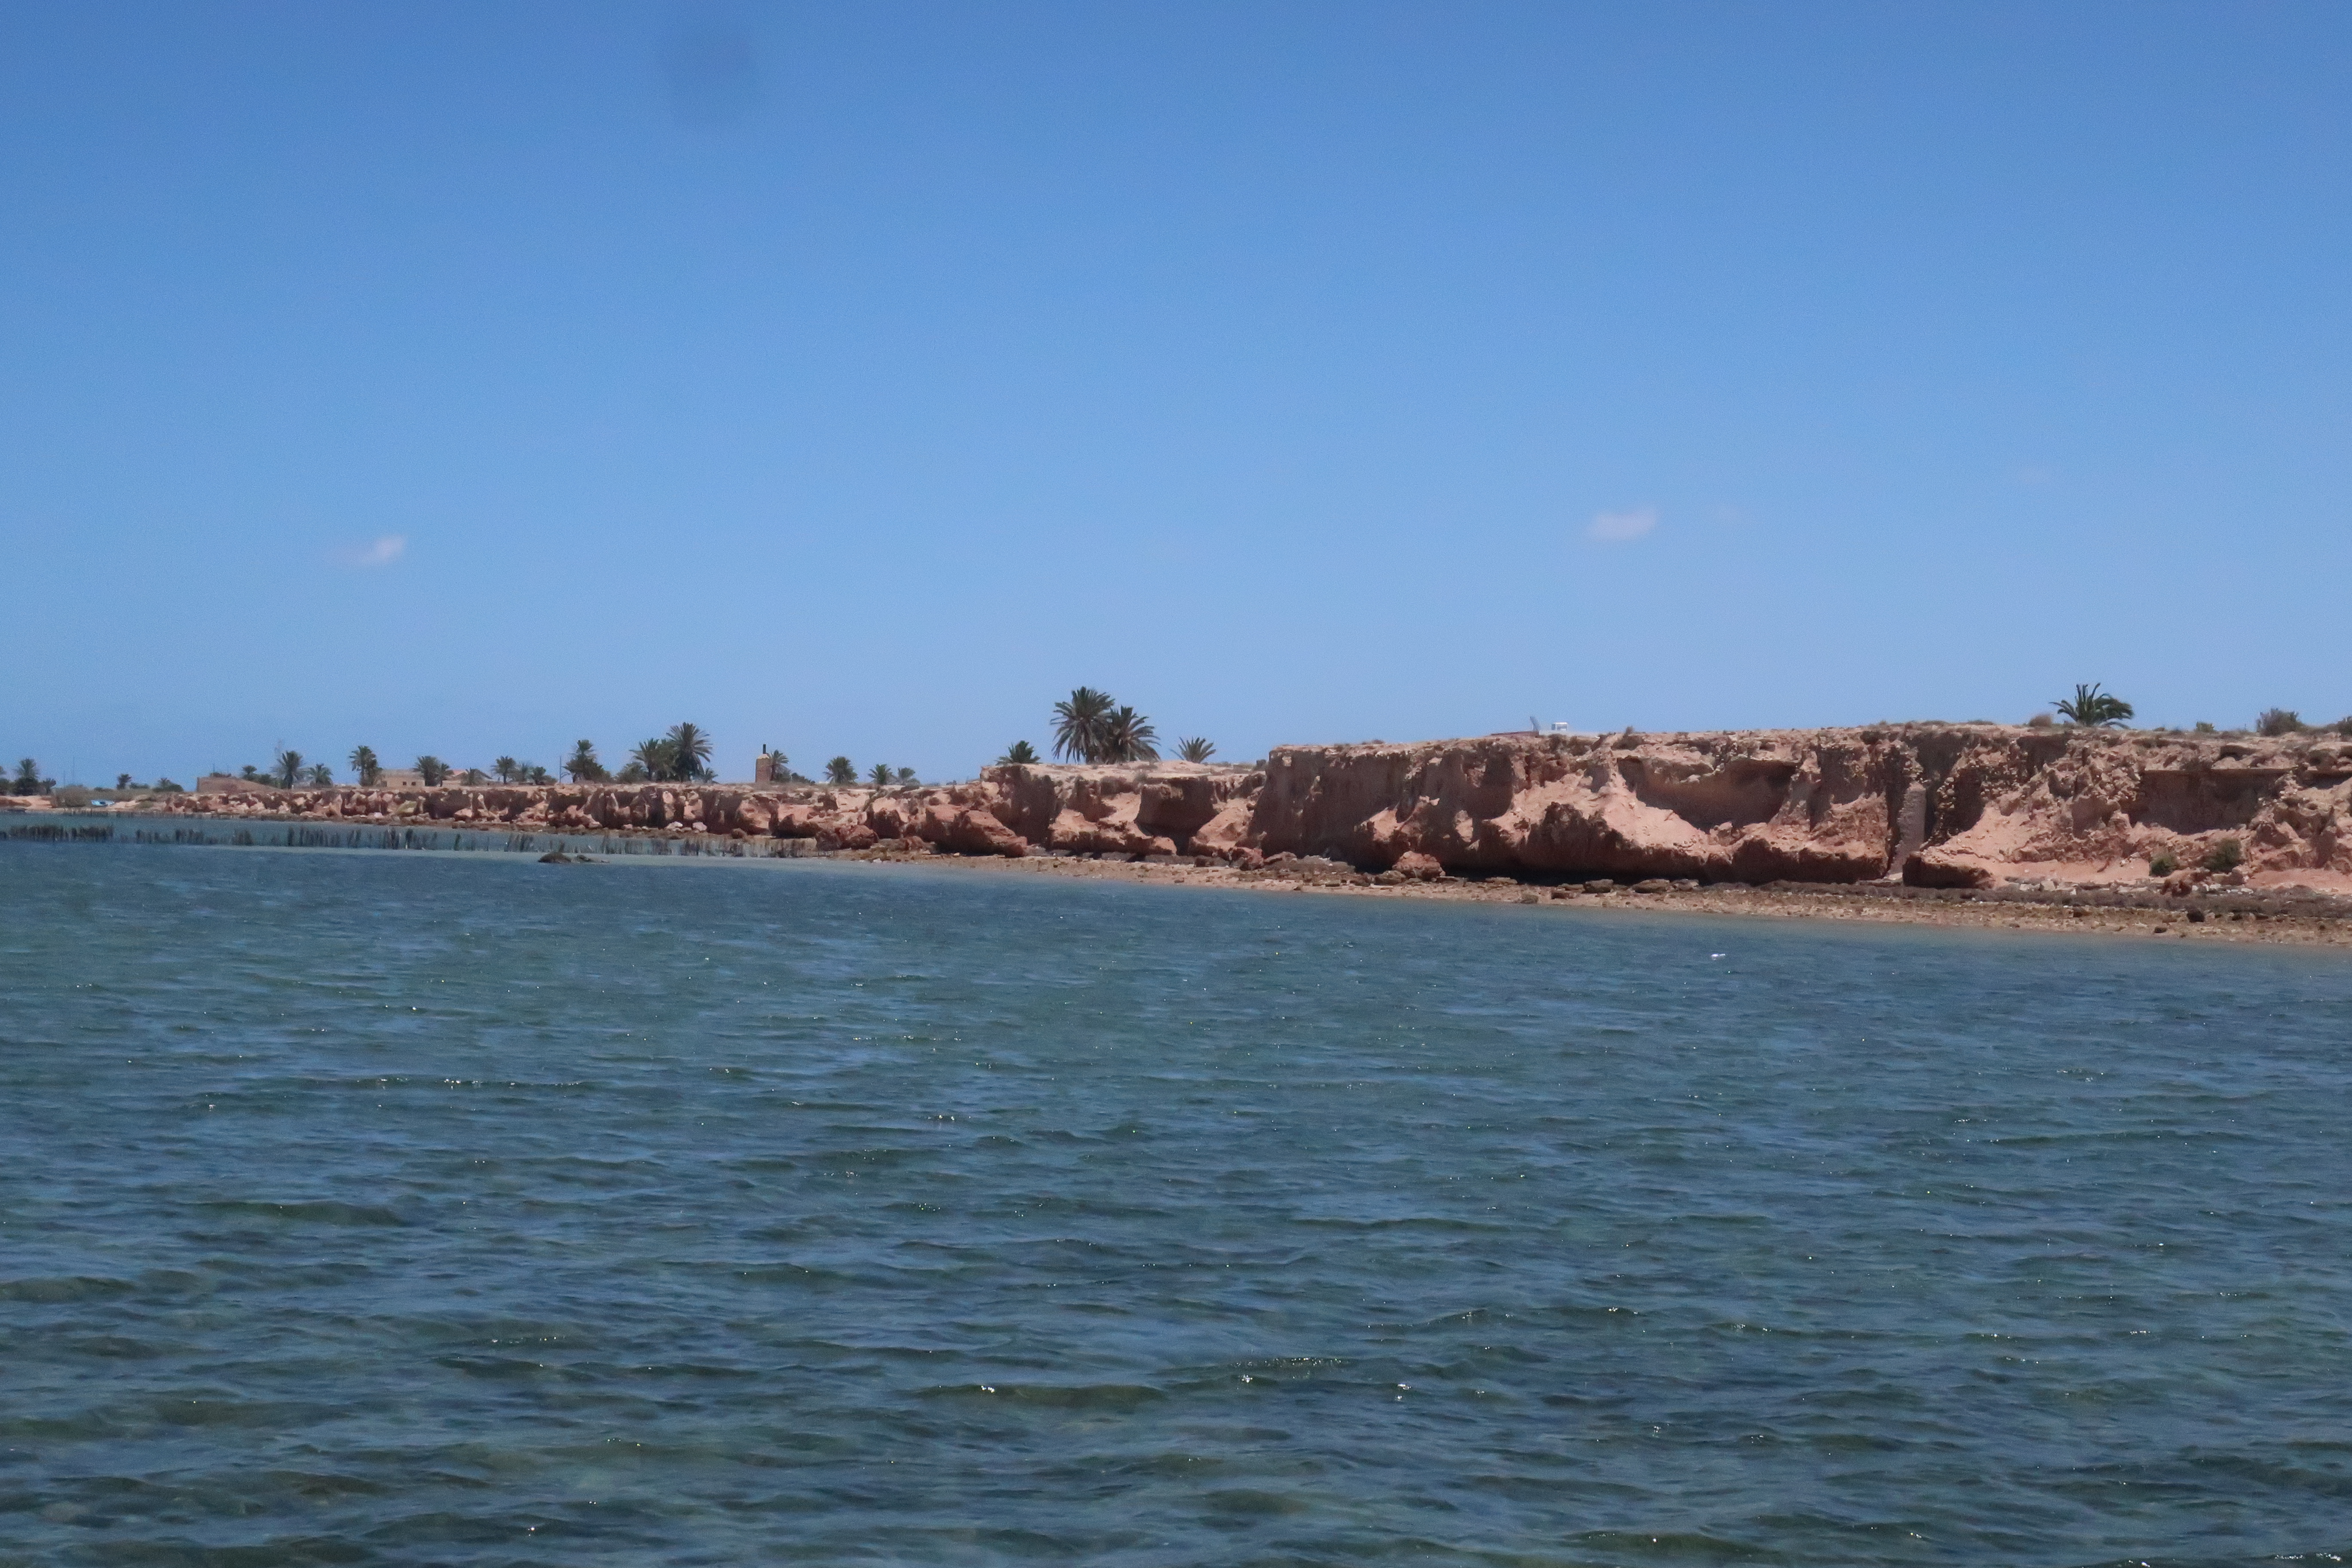
sunrise, seascape, horizon, sky, body of water, sea, sunset, nature, ocean, afterglow, coast, water, shore, wave, evening, morning, red sky in the morning, dusk, sun, calm, beach, wind wave, dawn, cloud, sound, reflection, sunlight, tide, coastal and ocean bay, landscape, headland, photography, tropics, vacations, rock, entrance, coastal and oceanic landforms, waterway, water resources, promontory, bight, inlet, bay, channel, bank, island, tourism, vacation, river, cape, panorama, skerry, reservoir